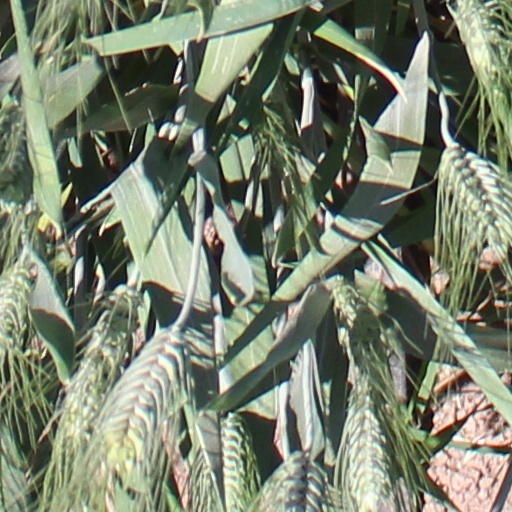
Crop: wheat